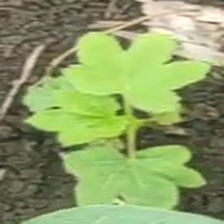
Weed species: Little_Mallow(Malva parviflora)